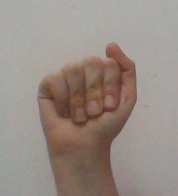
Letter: saad